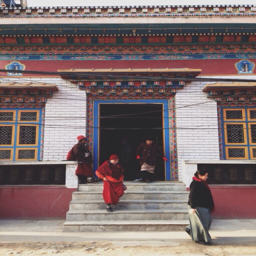
one of the many smaller temples along the route